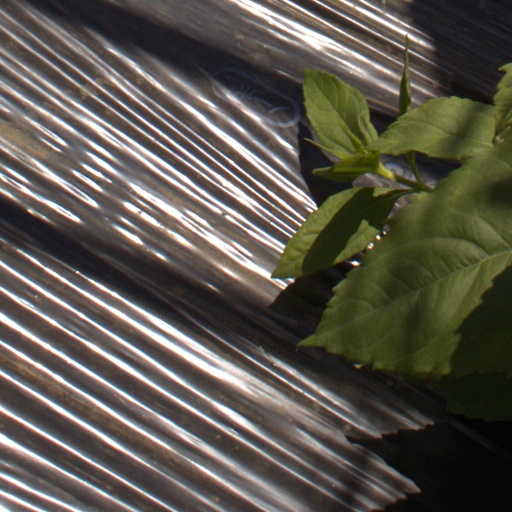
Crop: Jerusalem artichoke